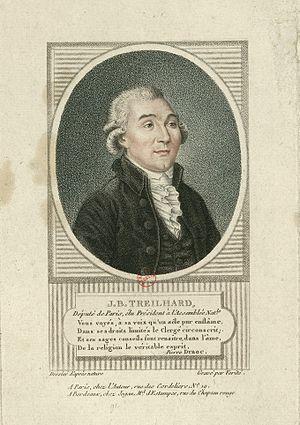
Jean-Baptiste Treilhard (1742-1810)
La liste des personnes transférées au Panthéon, à Paris, présente les 78 personnalités panthéonisées à ce jour.